Church of St. Symeon, Mytilene

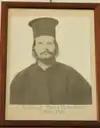
Papasotiriou.

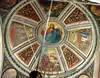
Circular dome with Jesus

The church has a circular dome with an icon venerating Jesus Christ. The outer portion consists of a biblical historical timeline with Hebrew stories from the Old Testament. The church is a Basilica with a cross-like structure. It was built with pendentives resembling the churches of the Middle Byzantine architecture. The cupola rests on pendentive-like arches. Pendentives can be seen in churches such as Hagia Sophia. The Church Bell Tower may have been funded by a priest named Sotirous Lekatsas Papasotiriou. He served as a priest at the church from 1917–1921.